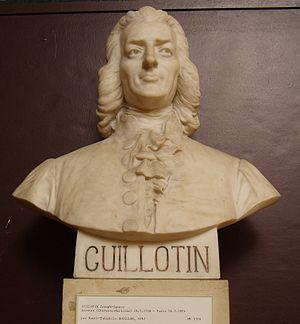
Henri-Théophile Bouillon né le 21 avril 1864 à Saint-Front et mort dans cette commune en 1934 est un sculpteur et dessinateur français.